St. Andrew's Church, Antwerp

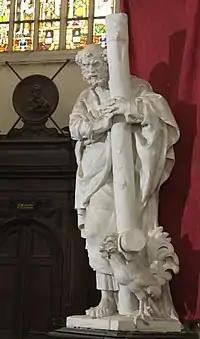
"St. Peter" by Artus Quellinus I

During the Beeldenstorm of 1566 the church interior was destroyed. The church was divided up between Catholics and Calvinists in 1568. In 1579 the division was made permanent through the construction of a dividing wall. In 1581 the Calvinists denied the Catholics access to the church and demolished the part of the church that was assigned to the Catholics. After the Fall of Antwerp in 1585 and the defeat of the Calvinists, the church was returned to the Catholics. The church was decorated with new altar pieces by leading Antwerp artists such as Otto van Veen, Maerten de Vos and one of the many members of the Francken family who lived nearby.